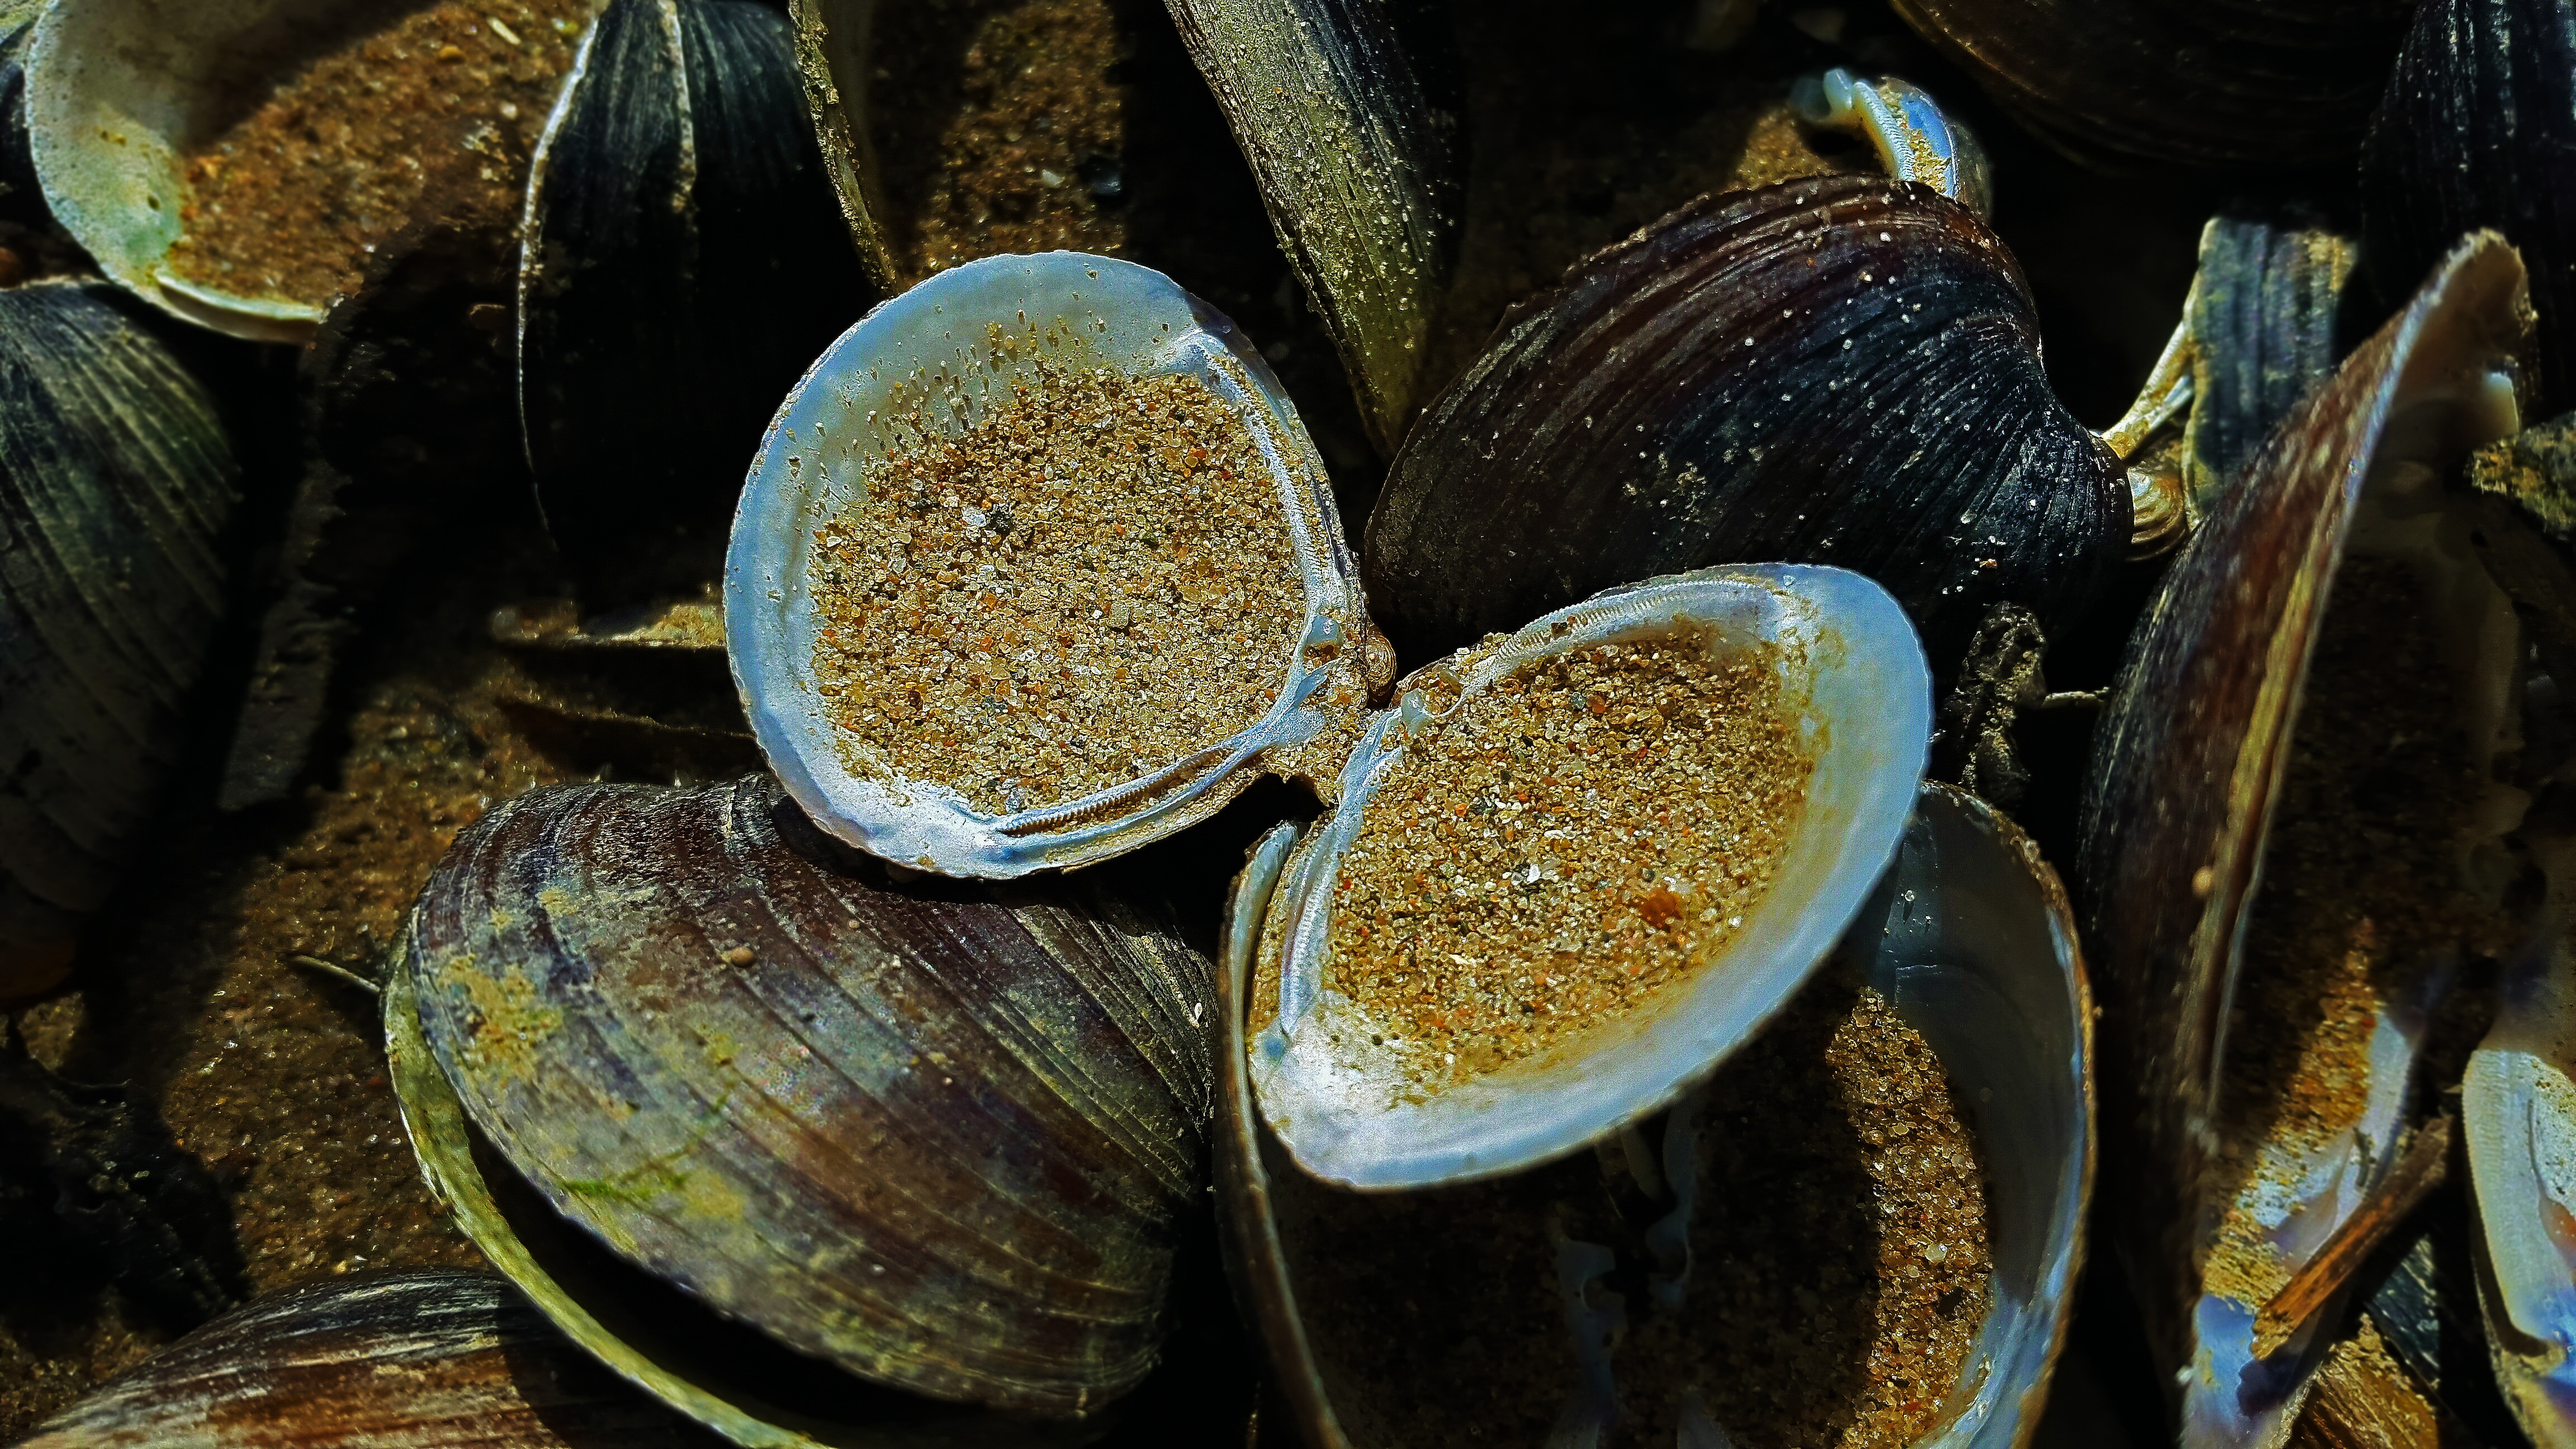
beach, sea, coast, tree, nature, sand, wood, leaf, food, autumn, holiday, seafood, close, shell, seashell, housing, lime, mussel, close up, flotsam, mussels, meeresbewohner, macro photography, steinchen, water creature, sea animals, mother of pearl, sea freight